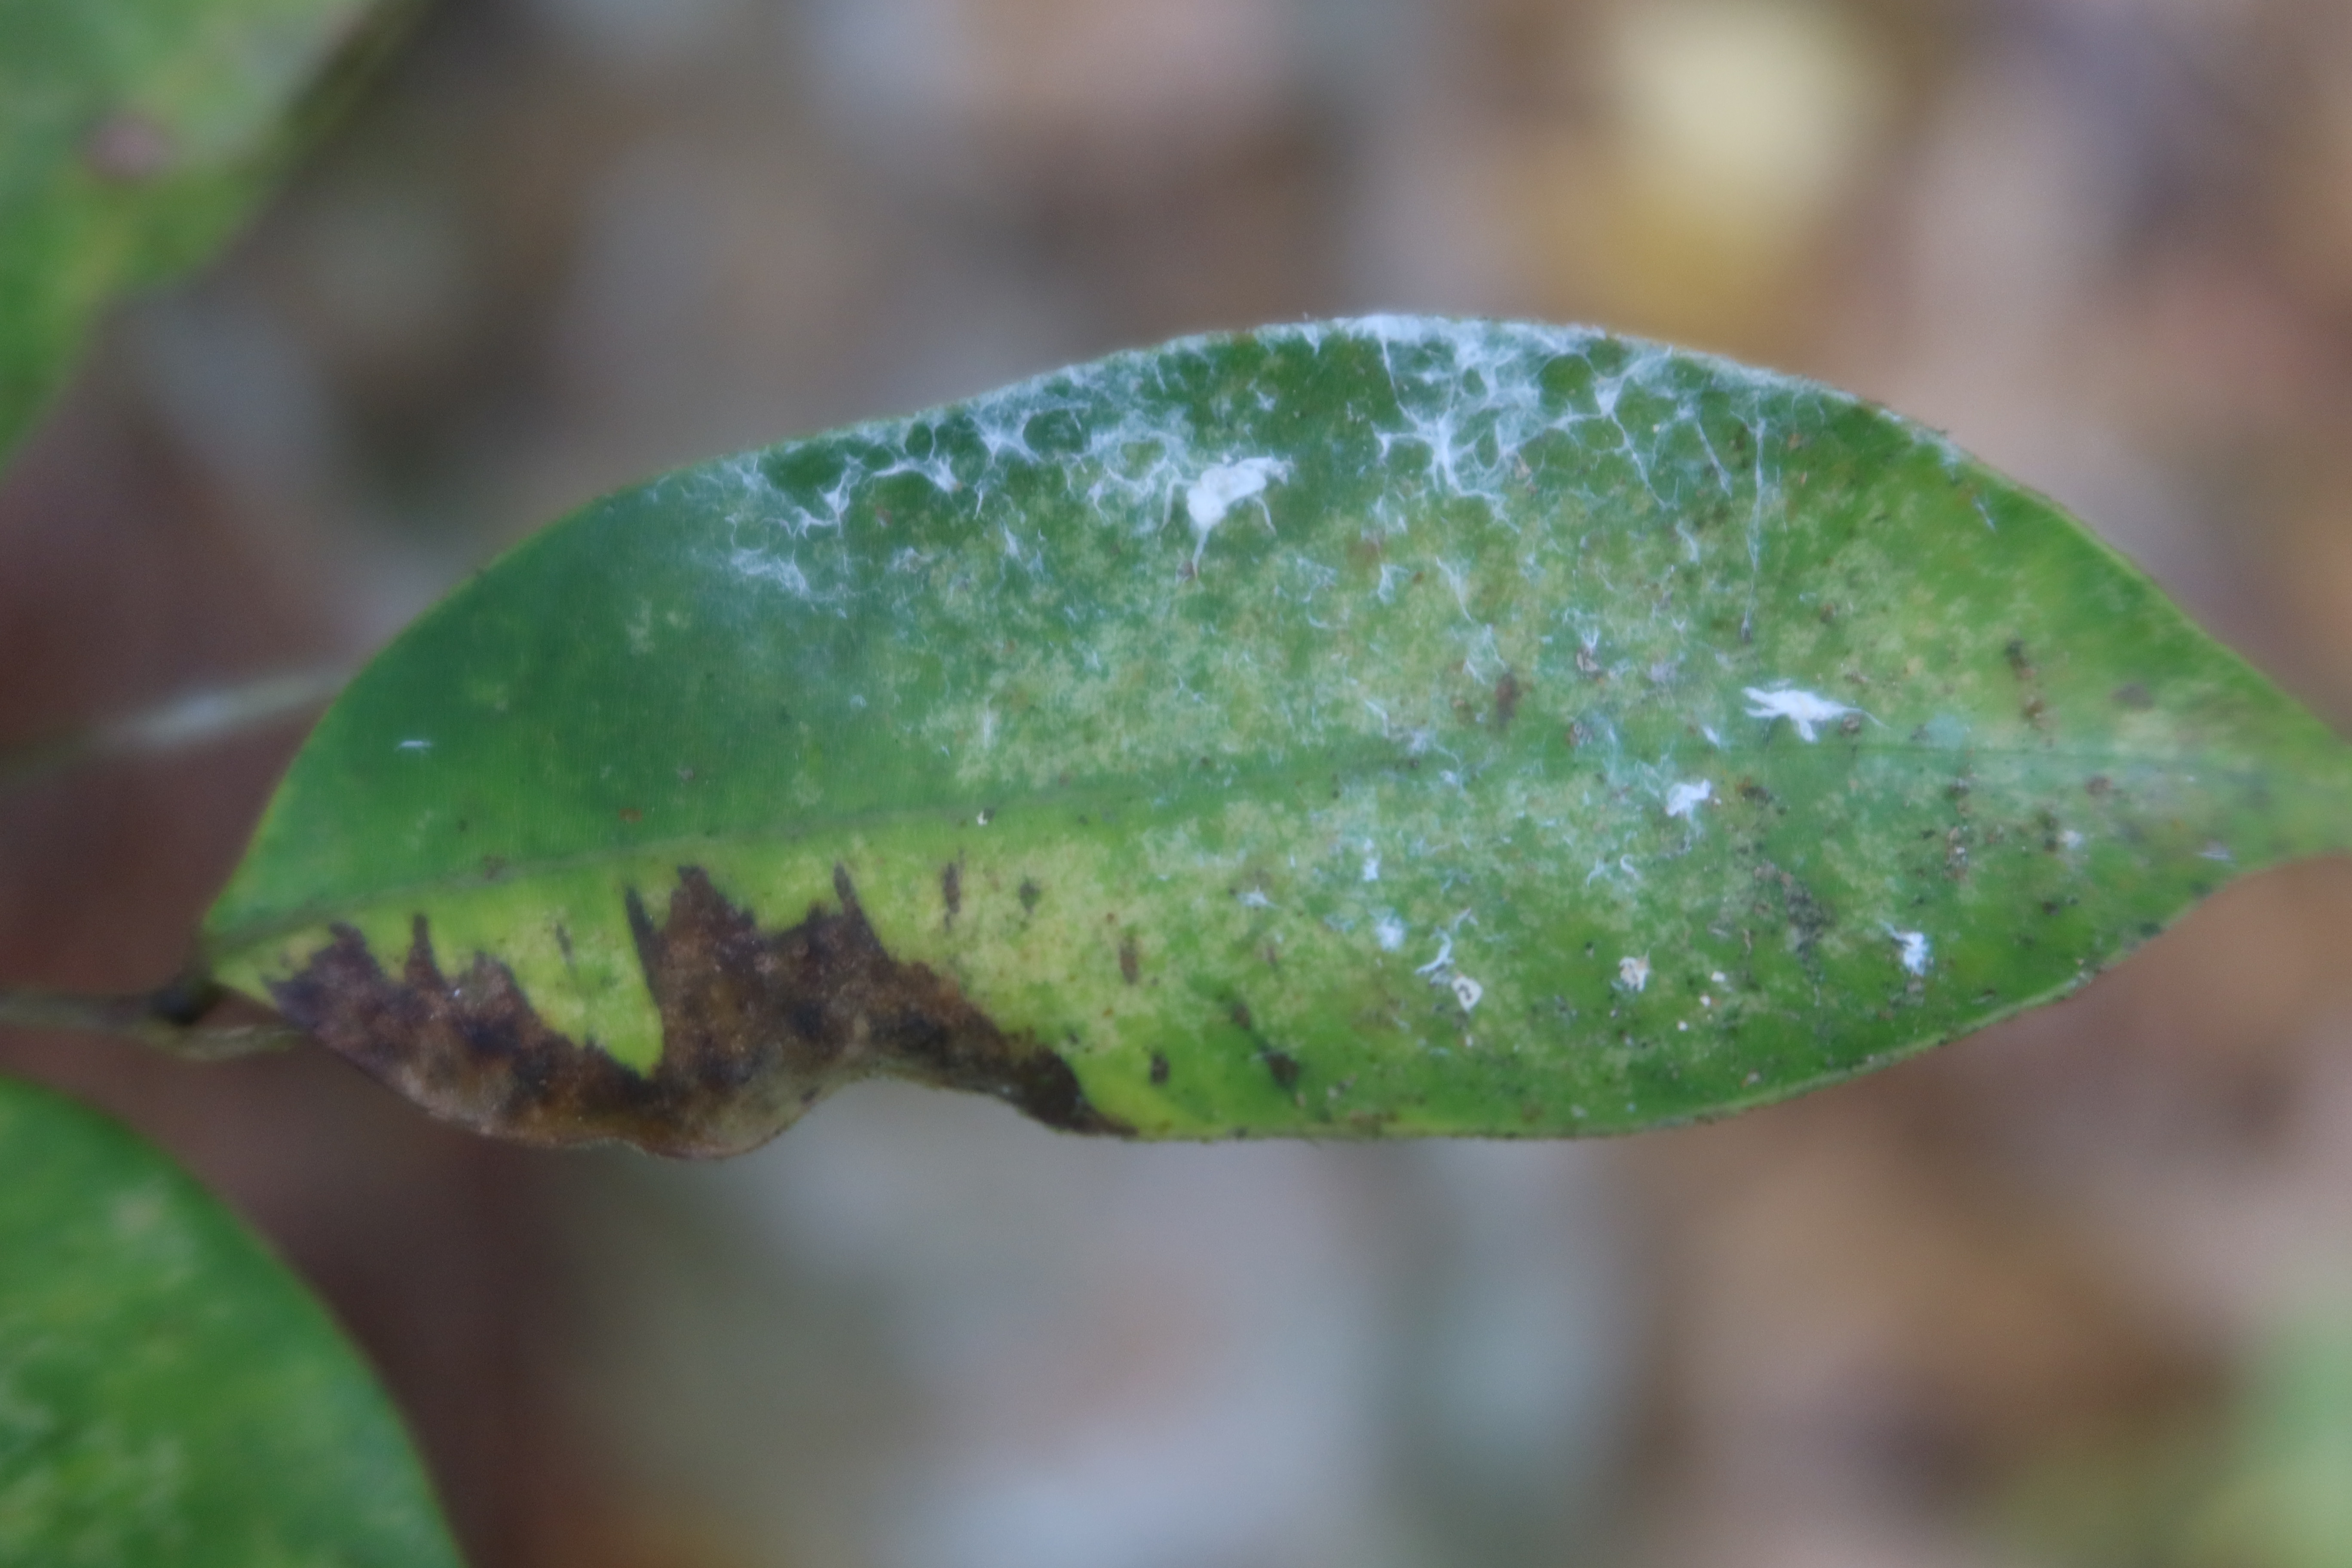
Label: Black spots